History of Irish Americans in Boston

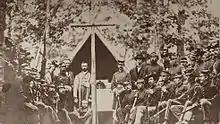
Massachusetts 9th Regiment at Camp Cass, Virginia, 1861

A wave of Irish immigration to Boston started in the 1820s. Initially, most of the newcomers were Protestants, but increasingly, they were joined by Catholics. From the start, there were problems. The "papists" were seen as both a spiritual and a political threat, and the locals reacted accordingly. Gangs of militant Protestants roamed the streets of Irish neighborhoods, damaged property, and even destroyed several houses. Preachers railed from the pulpit against the "blasphemy" and "idolatry" of Roman Catholicism, and local newspapers fanned the flames by printing anti-Catholic propaganda, filled with wild conspiracy theories about the Jesuits.